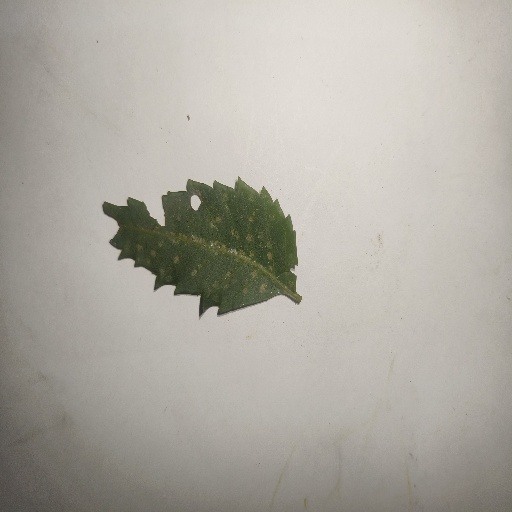
Species: Neem
Leaf condition: Shot Hole Leaf